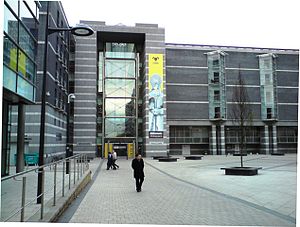
Royal Armouries Museum
Hovedindgangen til Royal Armouries på Armouries Square, Clarence Dock
Royal Armouries Museum i Leeds i West Yorkshire i England er et statsmuseum, som viser den nationale samling af våben og rustninger. Det er en del af Royal Armouries-museerne. De andre er Tower of London, som traditionelt er hovedsædet, Fort Nelson i Hampshire med udstilling af den nationale samling af artilleri og permanente gallerier på Frazier History Museum i Louisville i Kentucky i USA. The Royal Armouries is a non-departmental public body sponsored by the Department for Culture, Media and Sport.